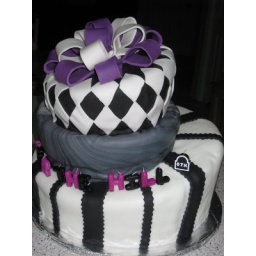
over the hill cake 043